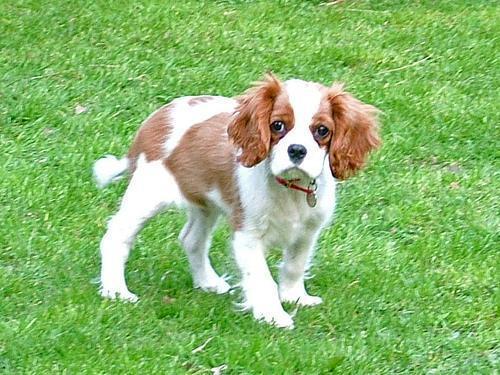
Blenheim_spaniel